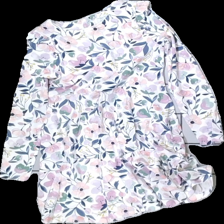
View: front
Type: Dress
Category: Children
Brand: Polarn Och Pyret
Colors: White, Blue, Pink
Material: 100% cotton
Pattern: Floral print
Cut: Regular, C-collar
Size: 134
Season: All
Price range: 50-100
Recommended usage: Reuse